Rita Deanin Abbey

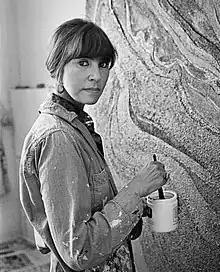
Abbey in 1976

Rita Deanin Abbey (July 20, 1930 – March 20, 2021) was a multidisciplinary abstract artist and among the first art professors at the University of Nevada, Las Vegas (UNLV). Born in New Jersey to Polish immigrants, she moved to Las Vegas, Nevada, in 1965 to teach, living there for 56 years and contributing several large-scale public artworks. She was an artist-in-residence at the studios of many artists and institutions, had over 60 individual exhibitions, and participated in over 160 national and international group exhibitions.